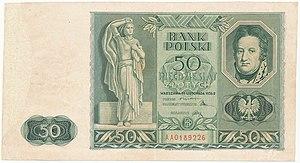
Jan Henryk Dąbrowski, né le 29 août 1755 à Pierzchów, près de Cracovie, mort le 6 juillet 1818 à Winna Góra, est un général polonais qui s'illustra dans l'armée française à l'époque de la Révolution et de l'Empire.